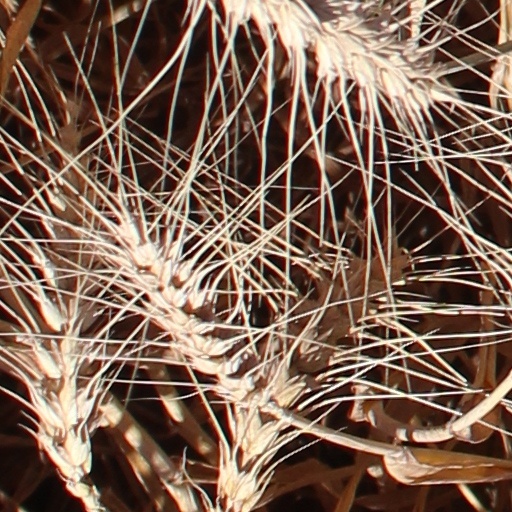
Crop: wheat